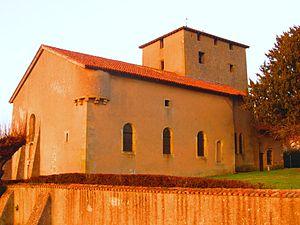
Eglise Arry
Arry est une commune française située dans le département de la Moselle en région Grand Est. Ses habitants sont appelés les Arrygeois.
L'église Saint-Arnould est une église catholique située à Arry, en France.